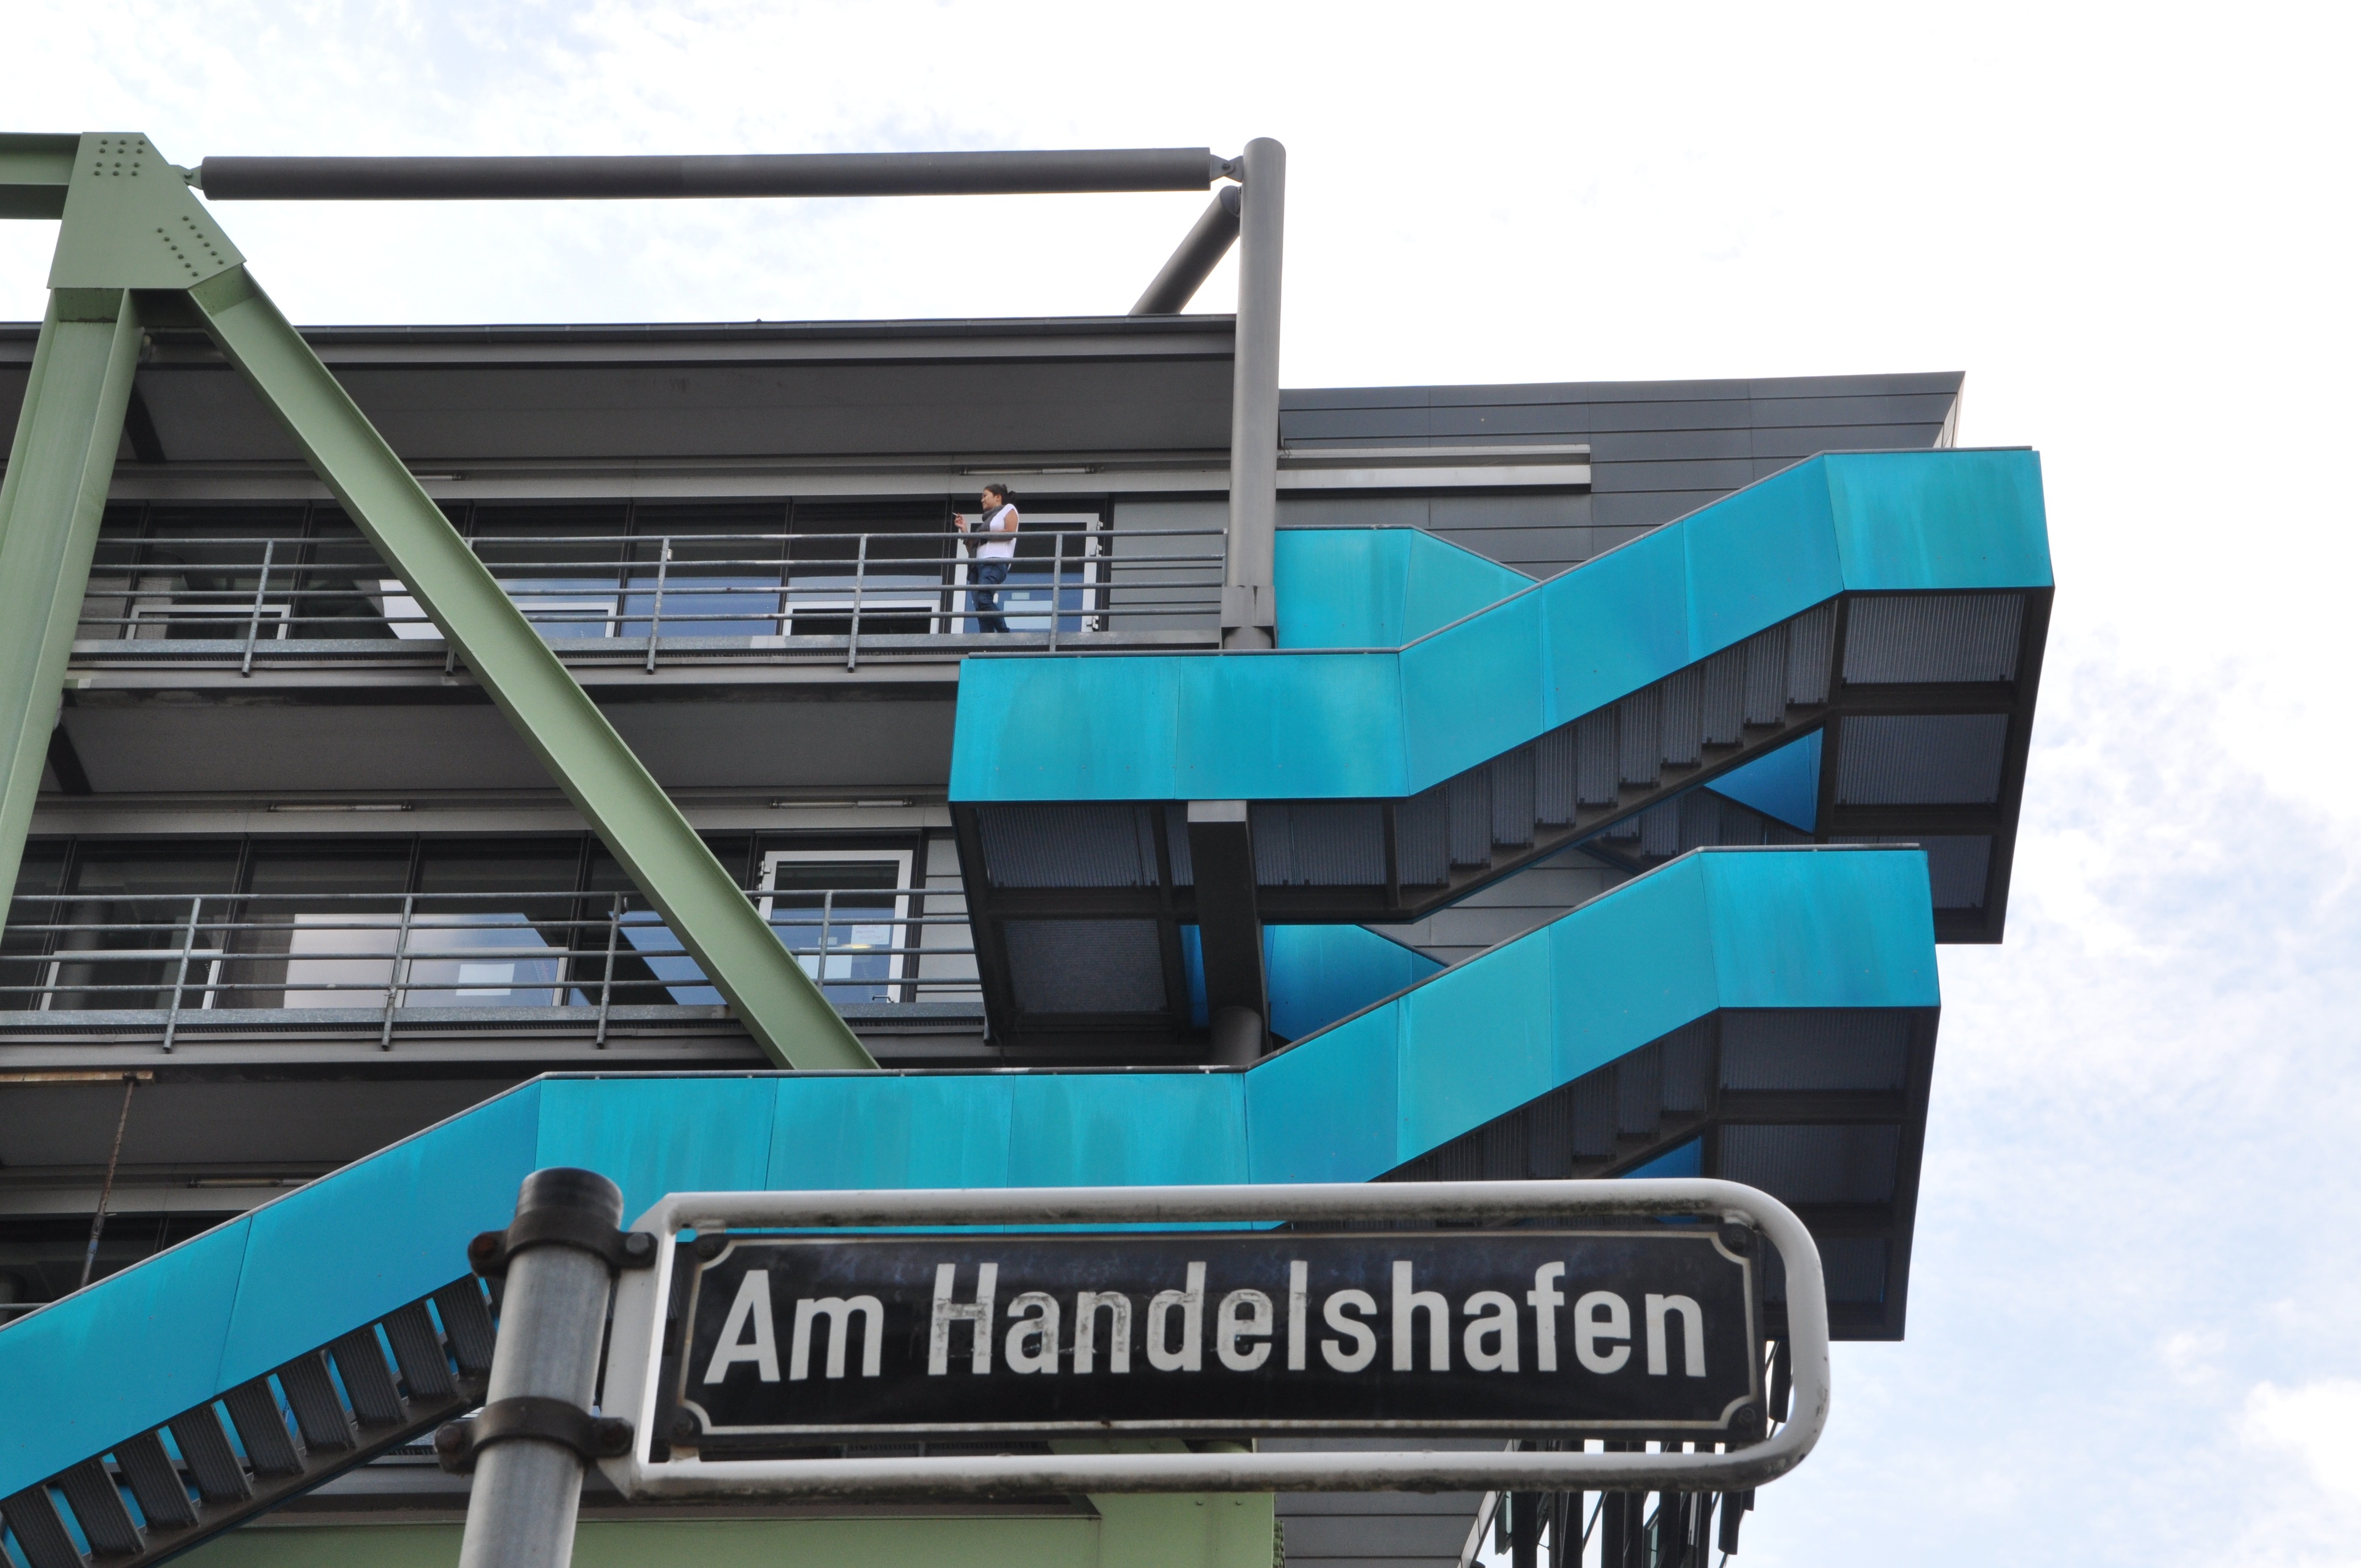
architecture, urban, advertising, transport, facade, signage, modern, public transport, modern architecture, dusseldorf, media harbour